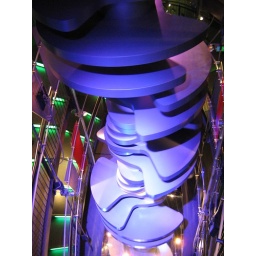
Bentley house at auto complex in Wolfsburg. 3/28/07